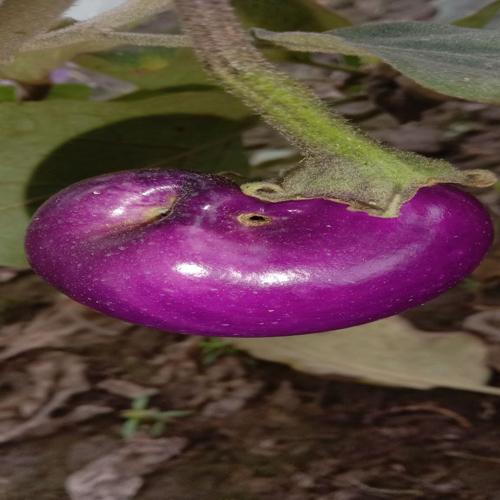
Label: Shoot and Fruit Borer